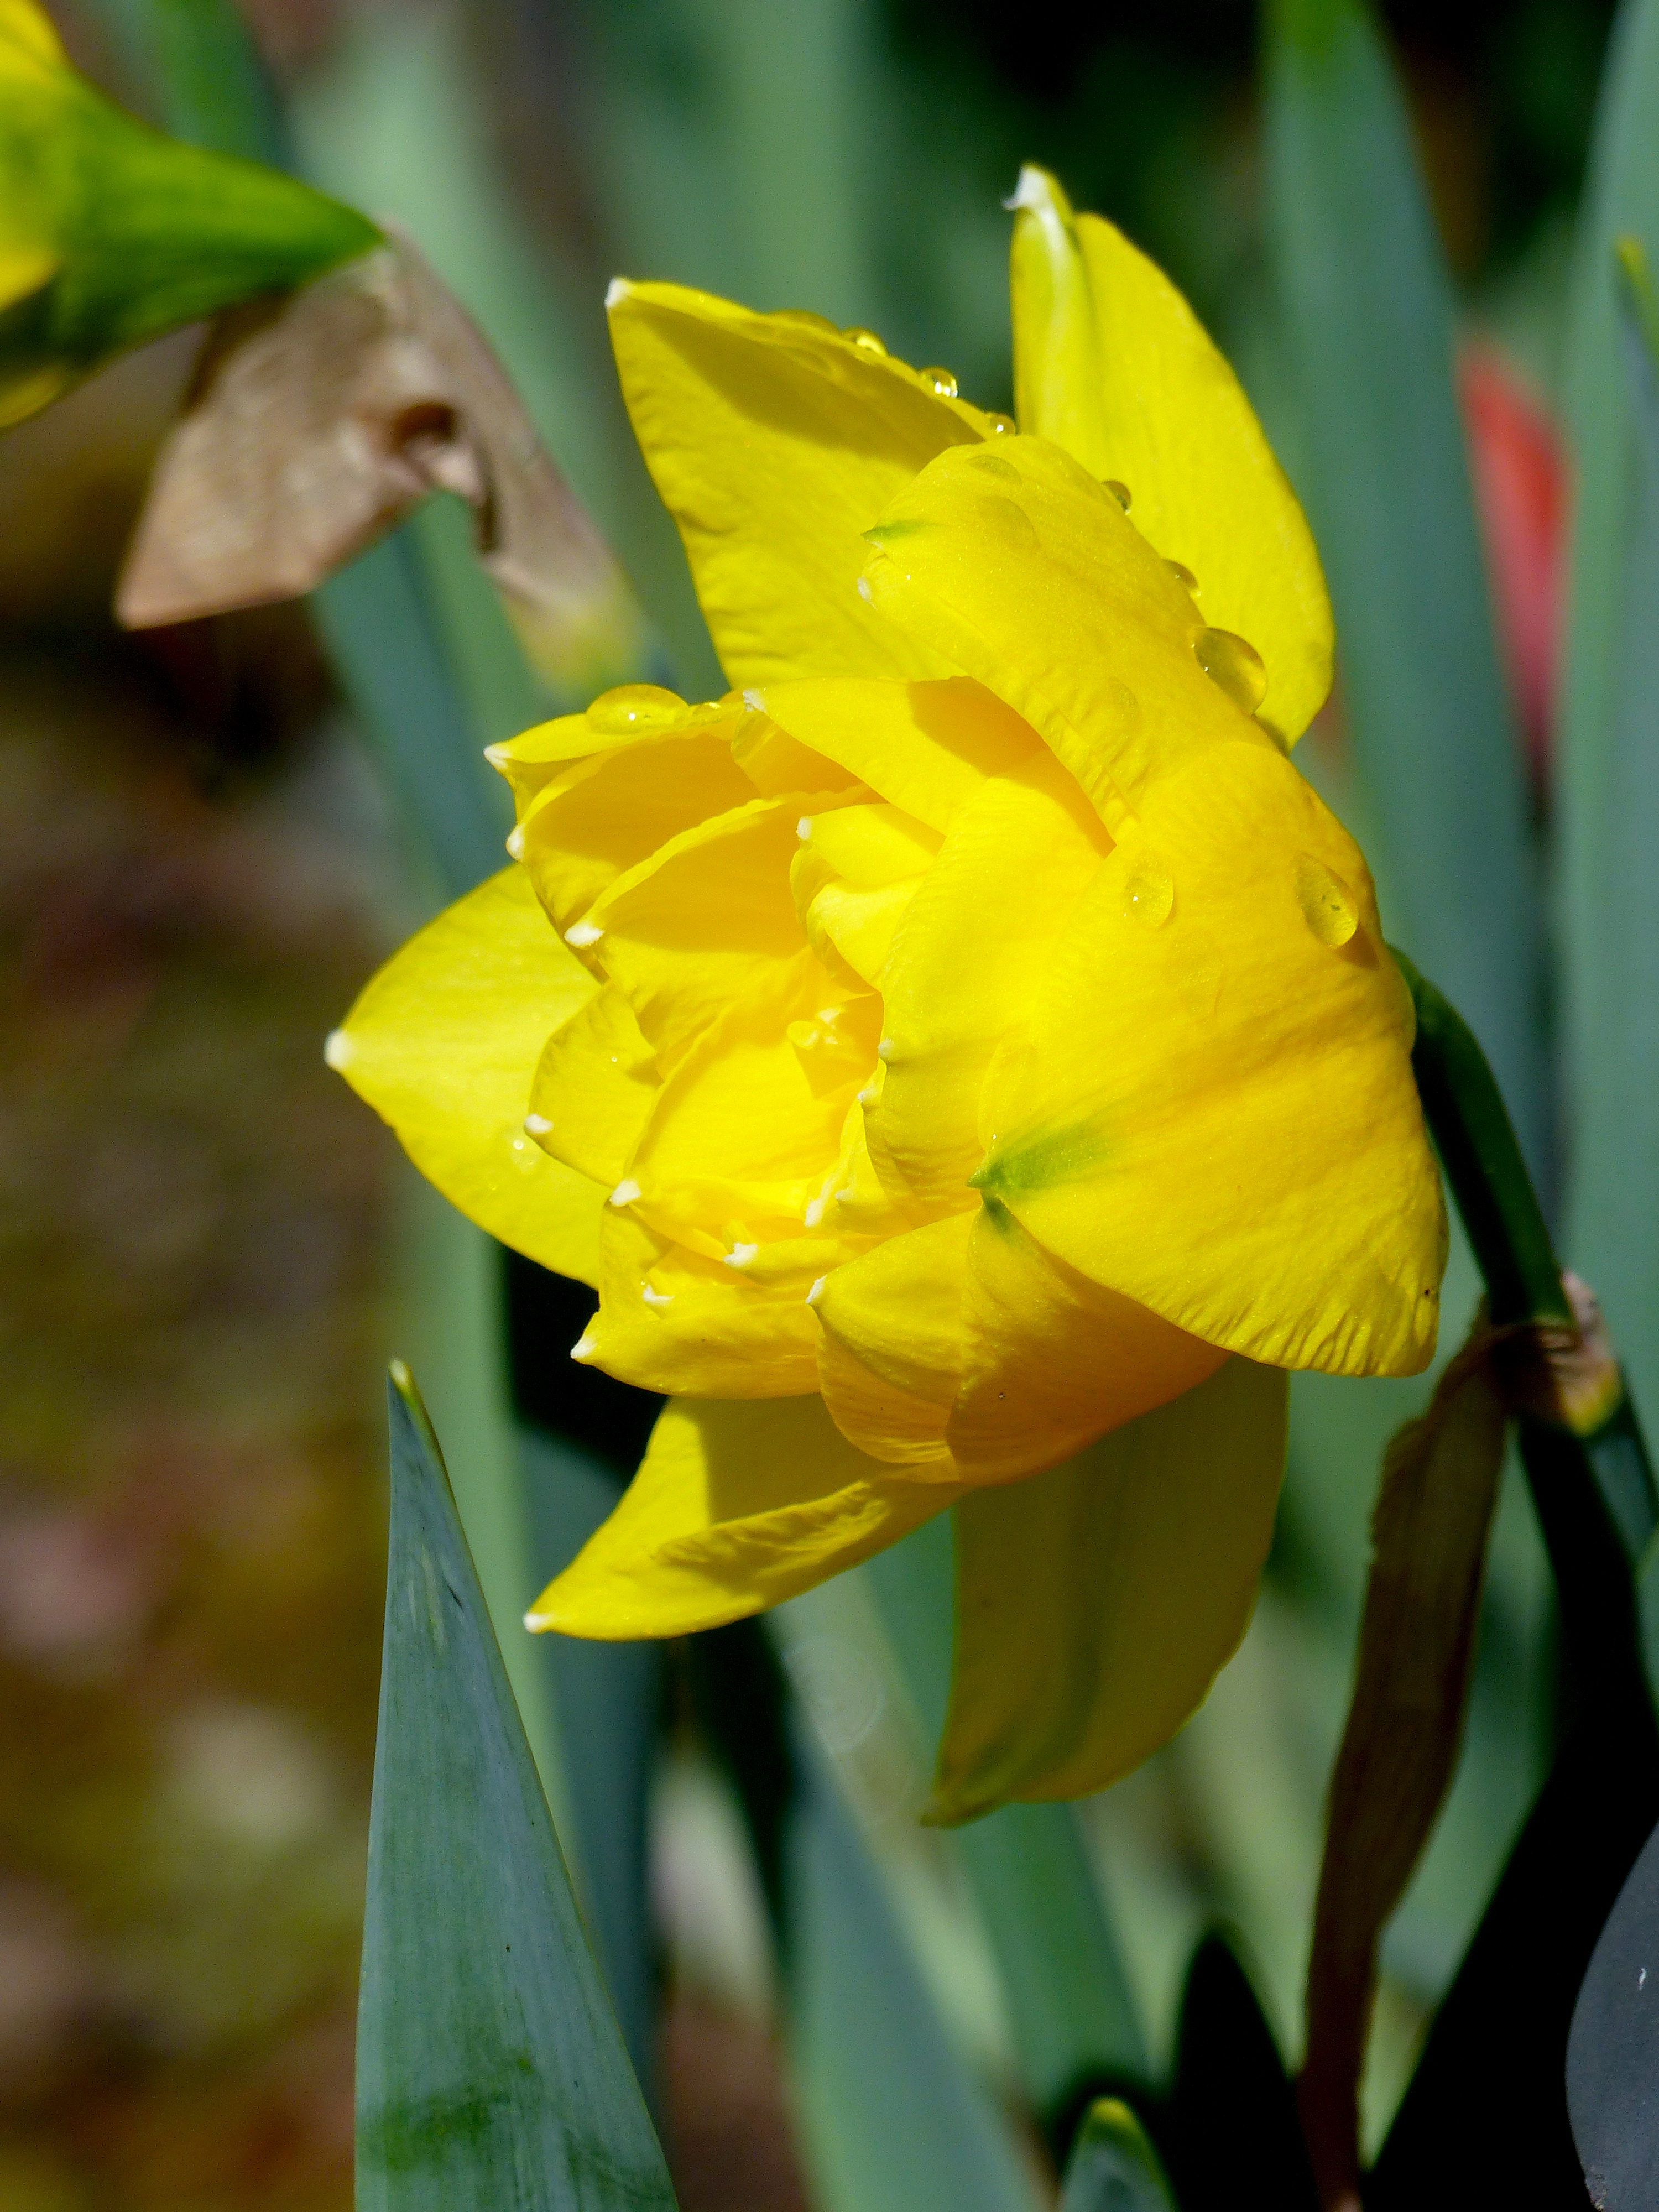
nature, blossom, plant, leaf, flower, petal, floral, spring, macro, natural, botany, yellow, garden, daffodil, flora, wildflower, close up, narcissus, springtime, easter, macro photography, flowering plant, easter lily, plant stem, land plant